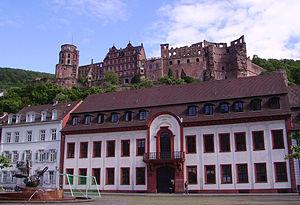
L'Académie des sciences de Heidelberg est une société savante dont les membres se sont, selon ses statuts, distingués « par des réalisations scientifiques exceptionnelles ».